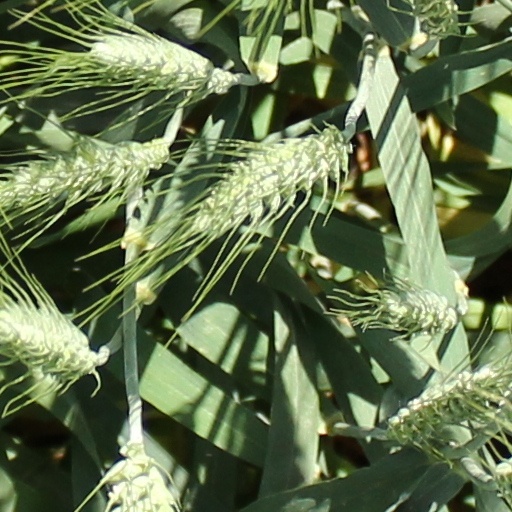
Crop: wheat